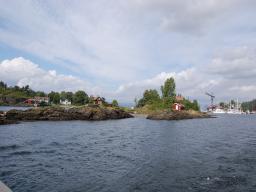
Label: Background_without_leaves